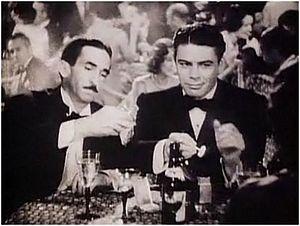
Osgood Perkins est un acteur américain, né le 16 septembre 1892 à West Newton, mort le 21 septembre 1937 à Washington.
Howard Hawks [ˈhaʊəɹd hɔks], né le 30 mai 1896 et mort le 26 décembre 1977, est un réalisateur, producteur et scénariste américain. Il appartient à la période classique de Hollywood.
Scarface est un film américain réalisé par Howard Hawks, sorti en 1932, adaptation d'un roman d'Armitage Trail, publié en 1929. S'inspirant directement de la vie d'Al Capone, le film est immédiatement victime de violentes critiques qui lui reprochent la glorification du gangster. Il ne peut sortir que deux ans après la fin du tournage avec un certain nombre de modifications, ce qui ne l'empêche pas de participer très largement à la mythification du parrain de l'Outfit de Chicago dont la légende dépasse la réalité.
Lewis William O'Connell — né le 31 juillet 1890 à Chicago, mort en février 1985 à Pinopolis — est un directeur de la photographie américain, généralement crédité L. William O'Connell ou L. W. O'Connell.